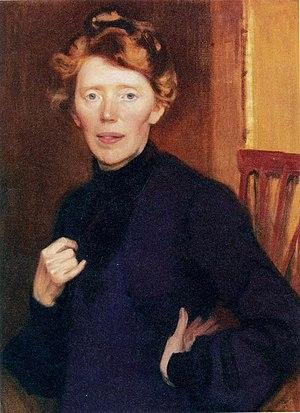
Erik Nikolai Järnefelt est un artiste-peintre et professeur finlandais.
Thekla Johanna Virginia Hultin est première femme ayant soutenu son doctorat en Finlande.